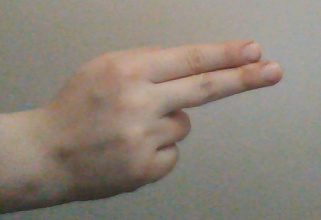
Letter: ain